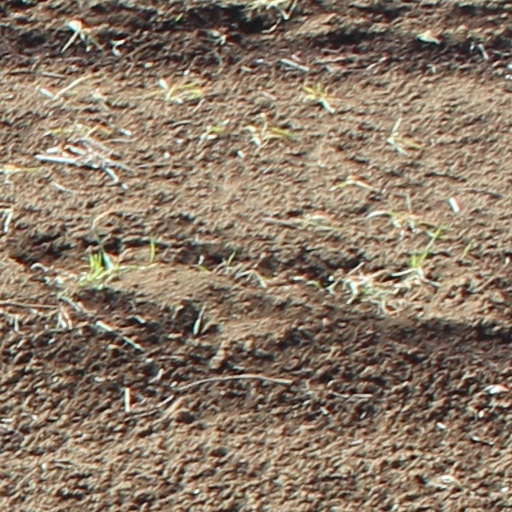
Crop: wheat